Streets (song)

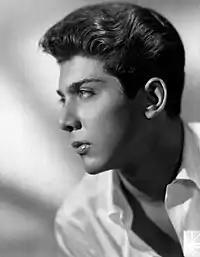
The Silhouette Challenge on TikTok featured the 1959 song "Put Your Head on My Shoulder" by Paul Anka ("pictured in 1961").

"Hot Pink", the album in which "Streets" appears, was released on November 7, 2019. Initially, the song was not intended to be sent to radio stations as a single. Although the senior staff in RCA Records considered it a highlight of the album, they did not think "Streets" would gain a similar level of recognition as "Say So", "Like That", or "Juicy". Speaking on behalf of the label in an interview with "Billboard", the chief operating officer John Fleckenstein thought that he and the others had "moved on" from "Hot Pink" with the amount of singles the album produced.